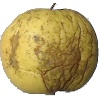
Label: Apple Golden 1